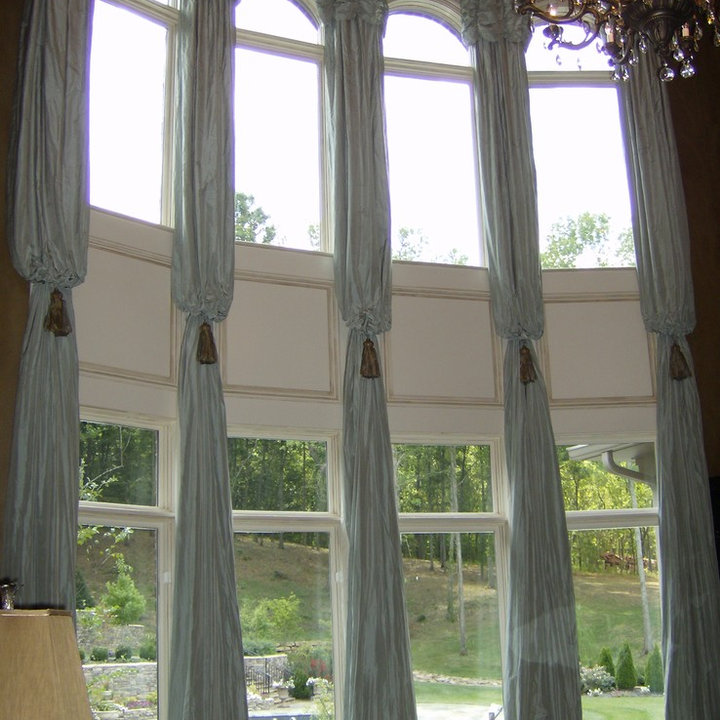
Style: Classic